Wildlife of Costa Rica

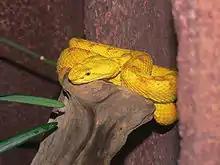
Eyelash viper ("Bothriechis schlegelii")

Approximately 225 types of reptiles are found in Costa Rica. This includes over 70 species of lizards, mostly small, forest-dwelling anoles. Large lizards such as the striped basilisk, black iguana, and green iguana are probably the country's most regularly encountered reptiles. Snakes number about 120 species in the country, including 5 powerful boas and a wide diversity of harmless colubrids.